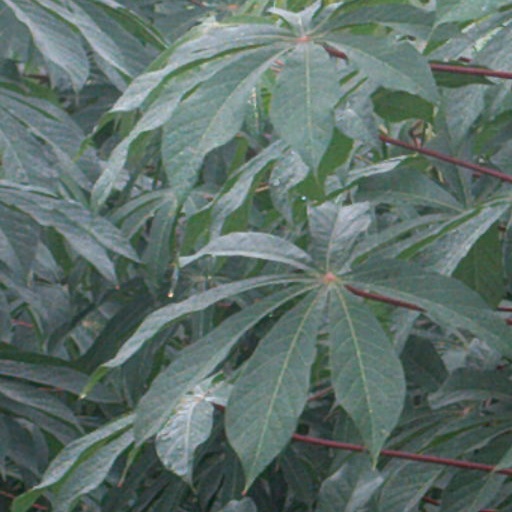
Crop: cassava